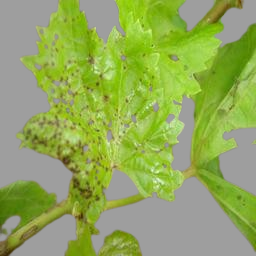
Label: Bacterial Leaf Spot